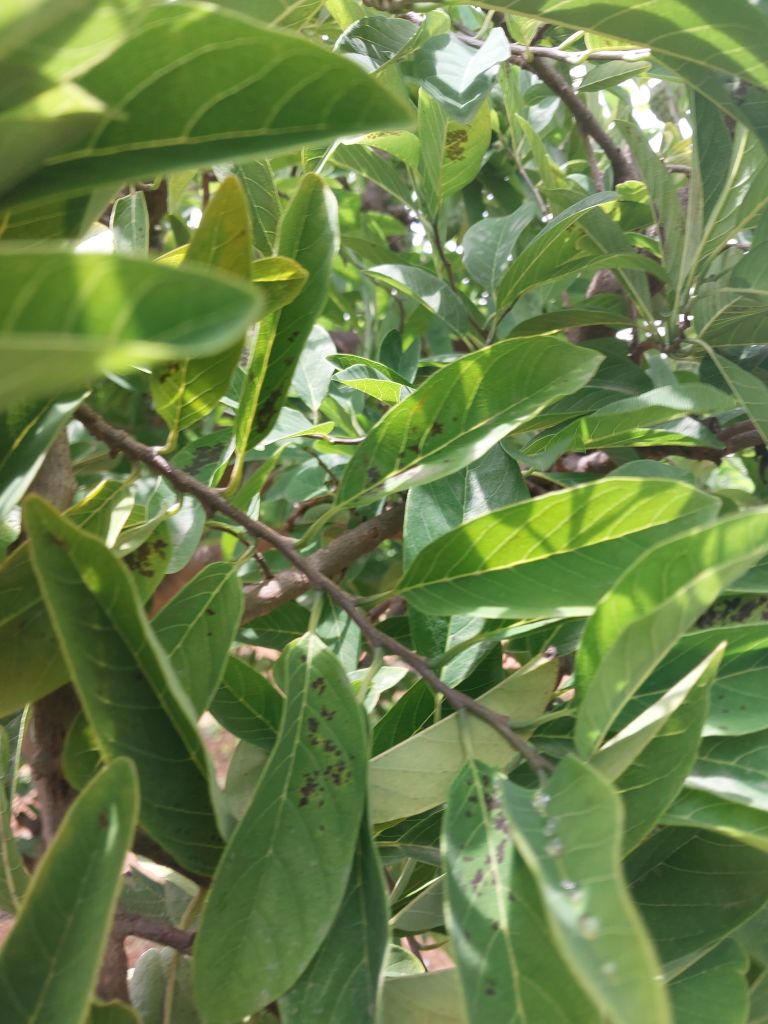
Disease label: Leaf spot on Leaves